CFLY-FM

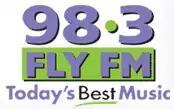
Former "FLY FM" Logo until 2020

On December 27, 2020, as part of a consolidation of Bell Media radio stations into national brands, CFLY rebranded as part of Bell's Move Radio brand as "Move 98.3", with no change in format. The station ran without DJs for the first week of the format as the "Move" branding was introduced. The on-air staff returned on January 4, 2021.